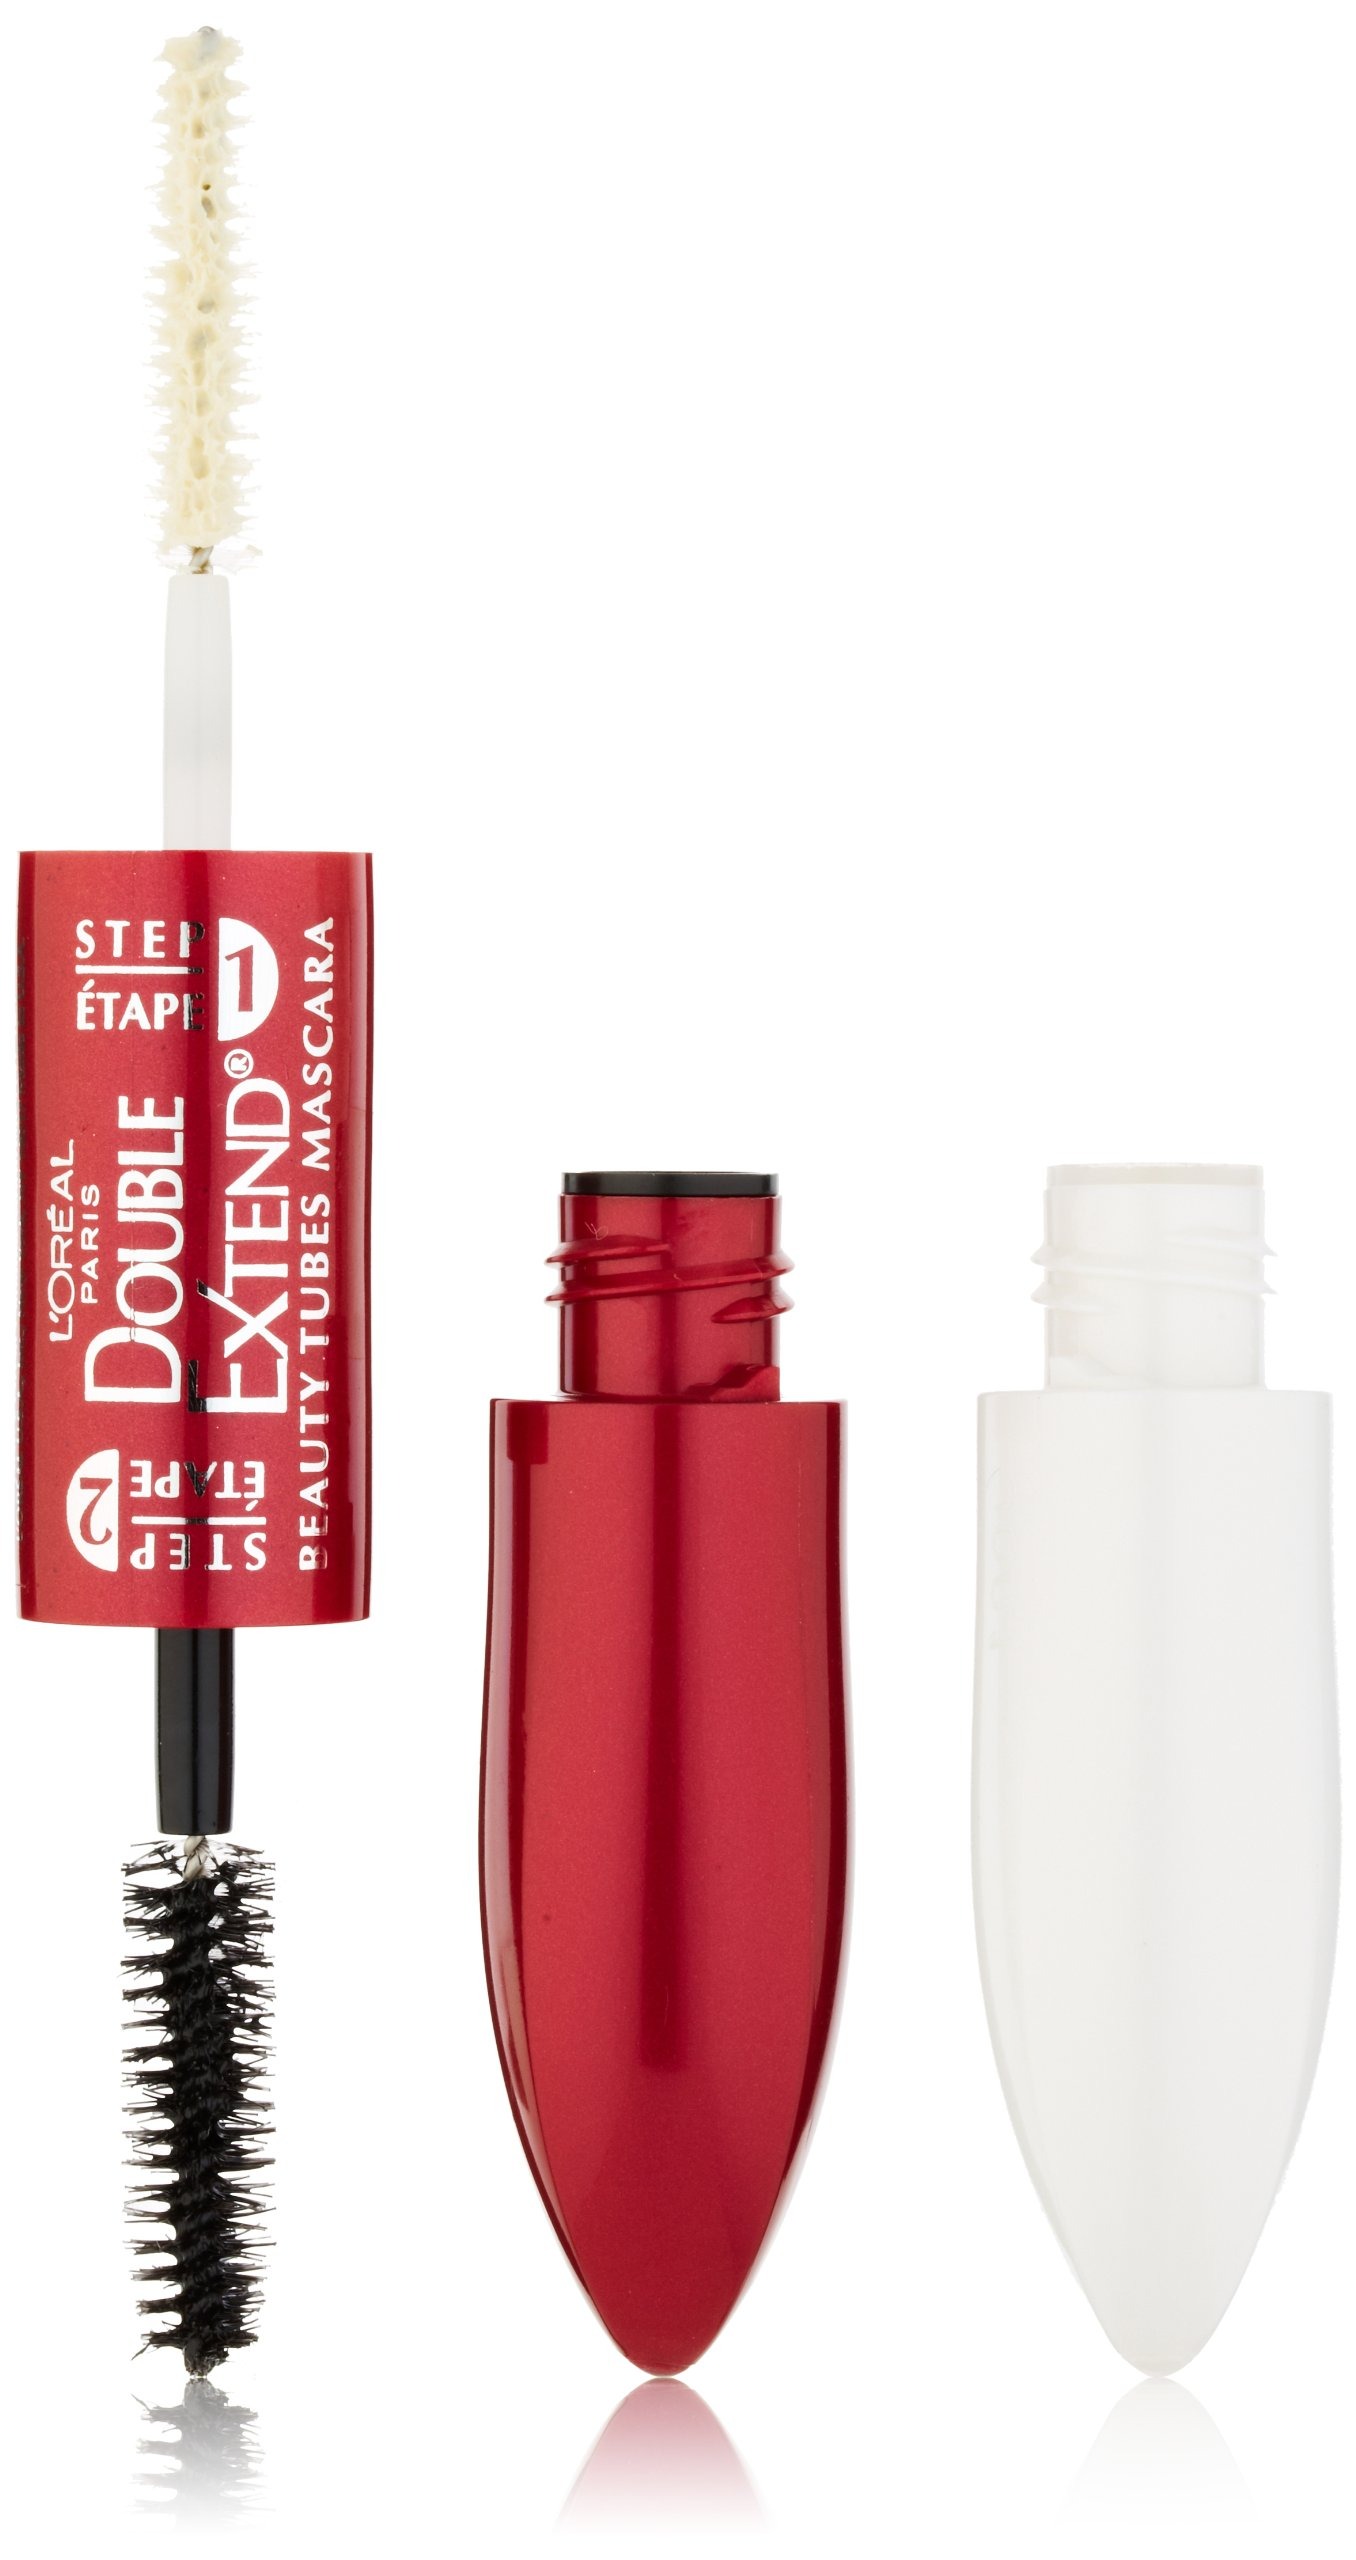
Item Name: L'Oréal Paris Double Extend Beauty Tubes Lengthening Mascara, Black, 0.33 fl. oz.
Bullet Point 1: 2-Step Length
Bullet Point 2: Tubing Technology
Bullet Point 3: Extension Effect
Value: 0.17
Unit: Fl Oz

Price: 15.34